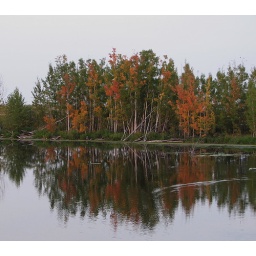
My first attempt to photograph a reflection in water. It was as smooth as glass until those ducks saw me...